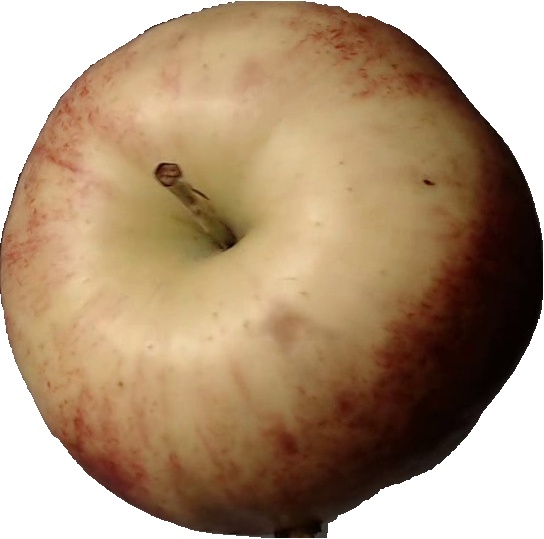
Label: apple_red_3